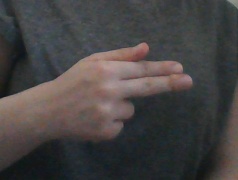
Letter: ghain